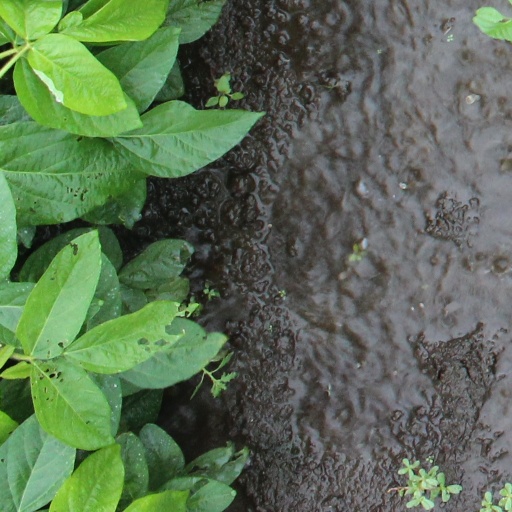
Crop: soybean